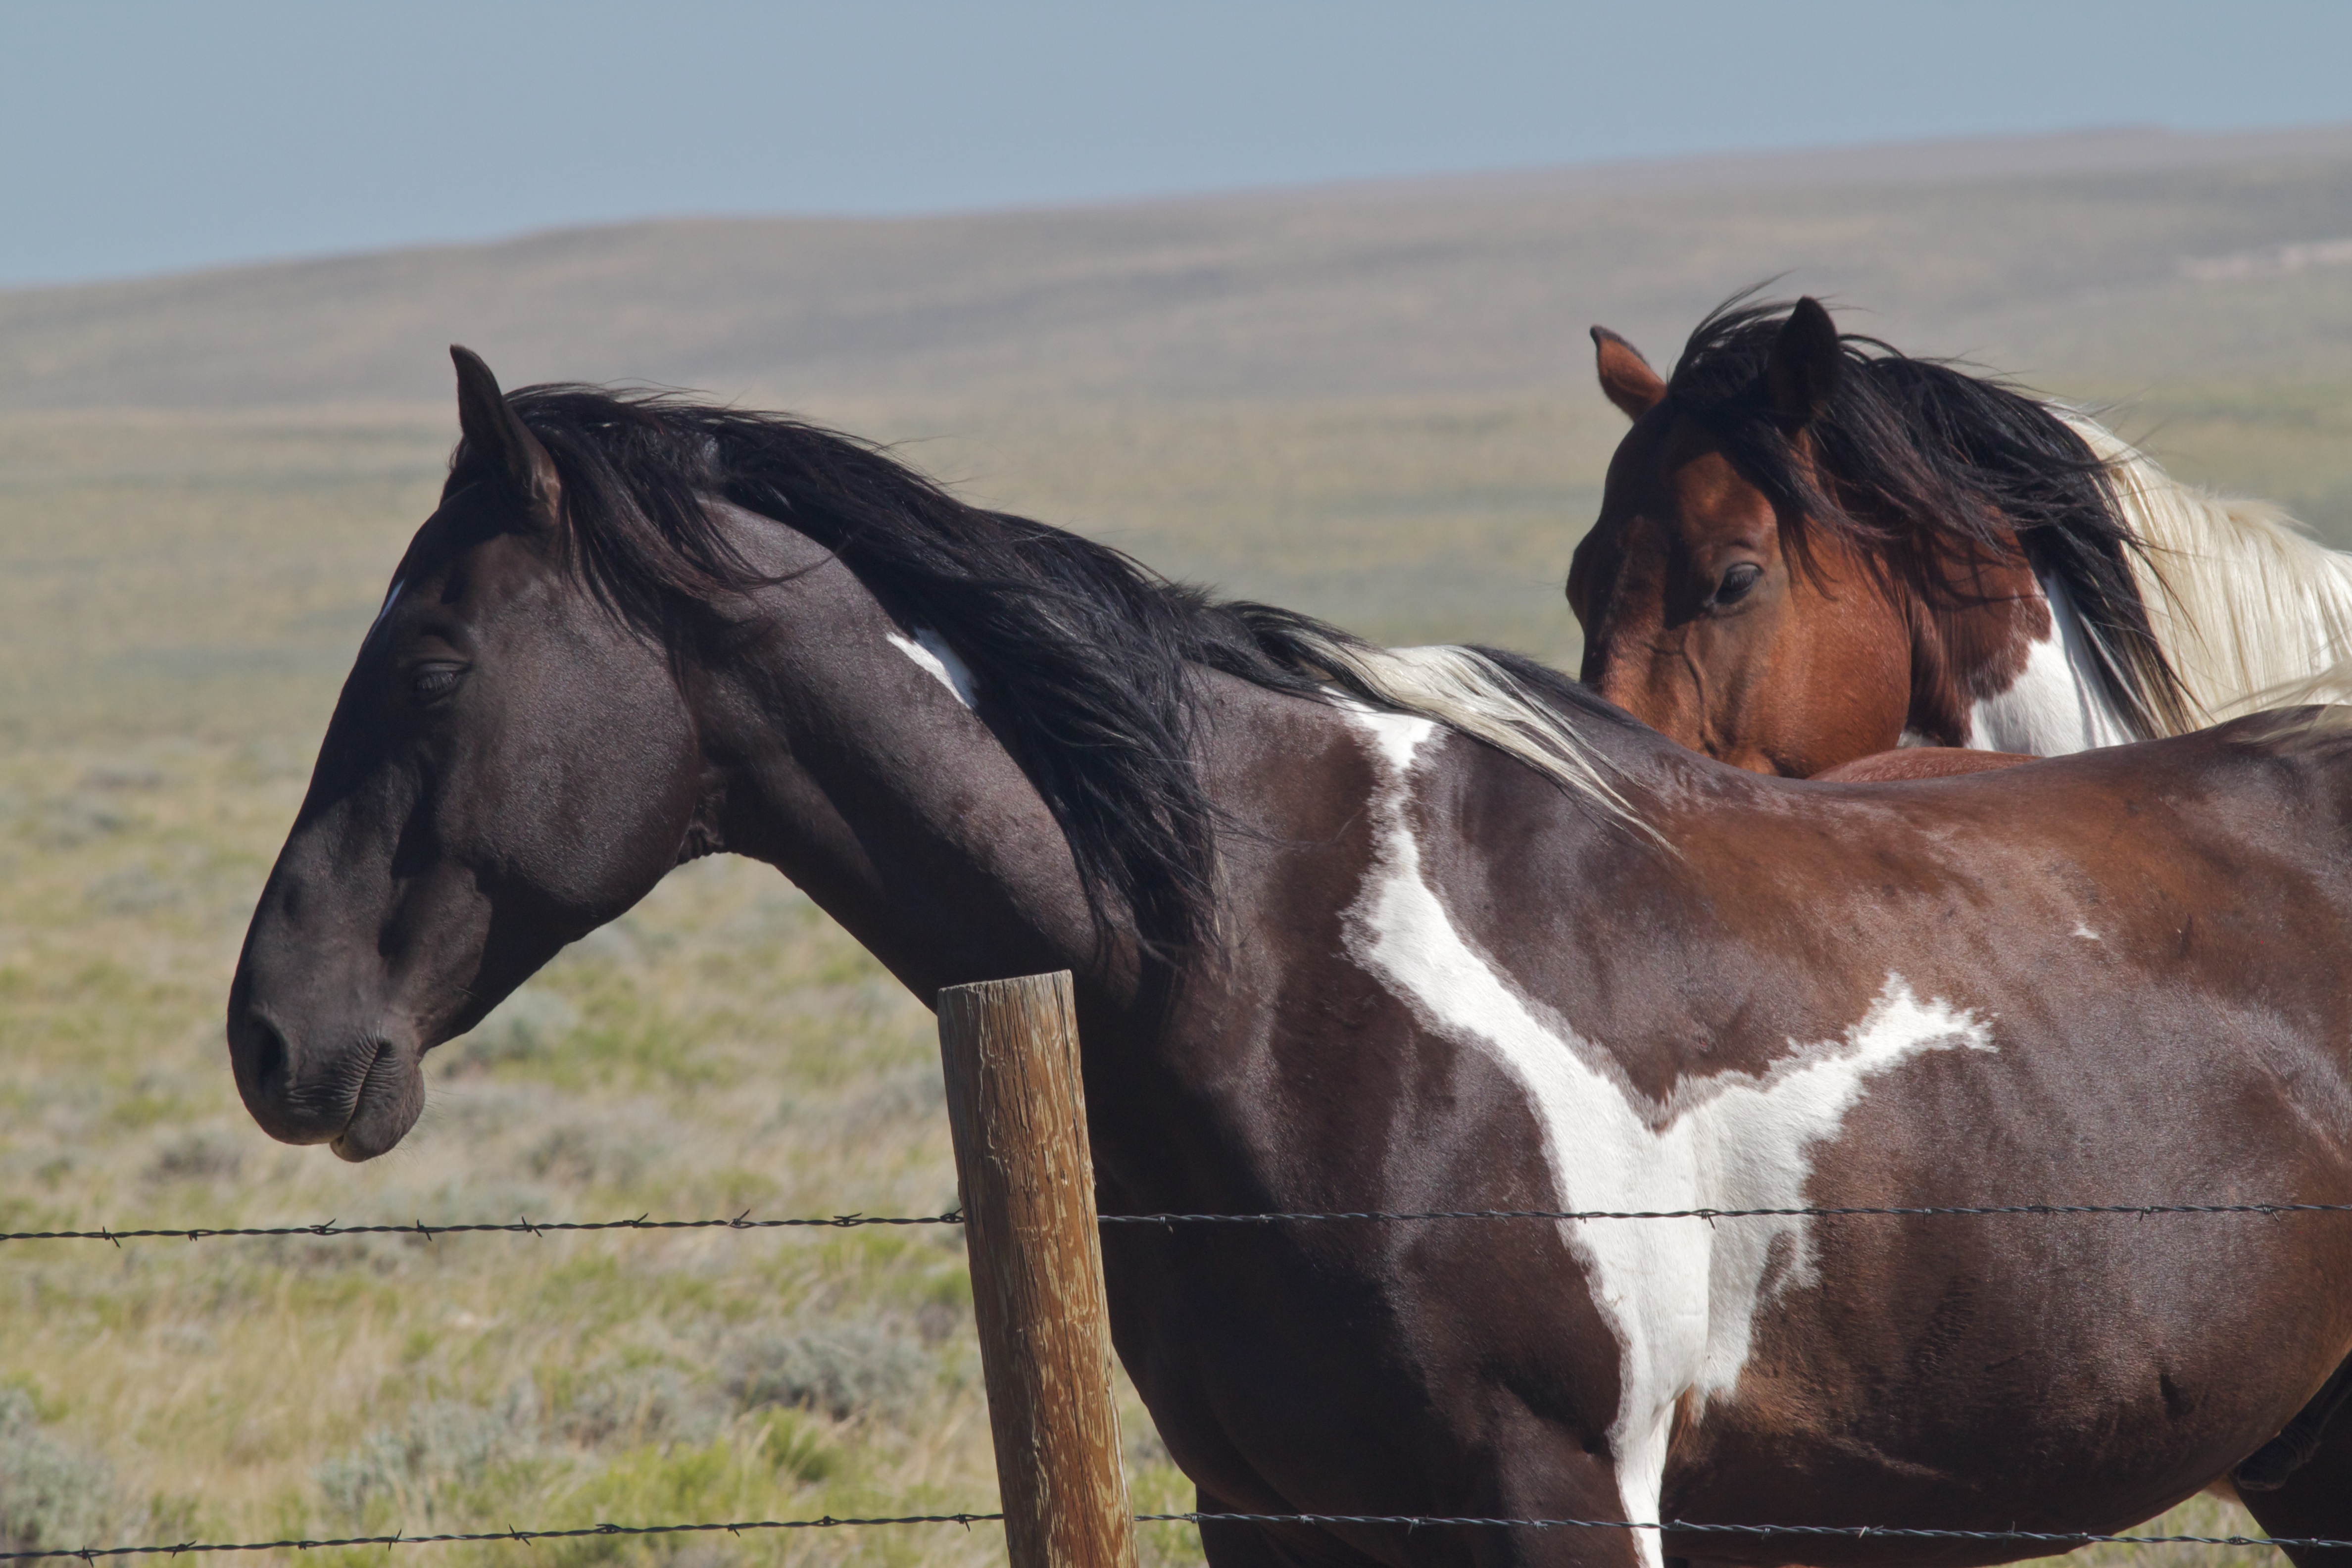
horse, rein, mammal, stallion, mane, fauna, bridle, vertebrate, mare, odyssey, wyoming, equestrianism, horse like mammal, mustang horse